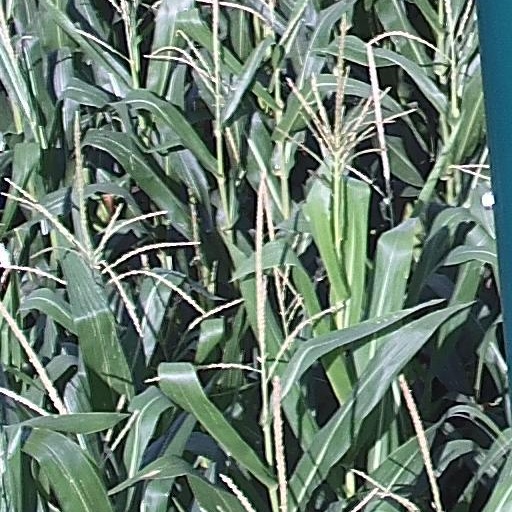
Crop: maize; corn